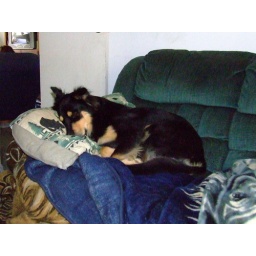
Rusty took over my bed and pillow